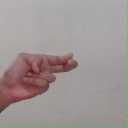
अक्षर: ह